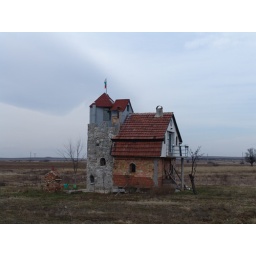
lonely castle in the field